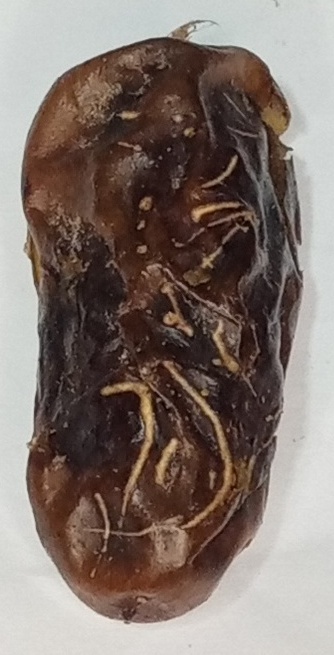
Variety: gajar
Size: medium
Grade: grade-3